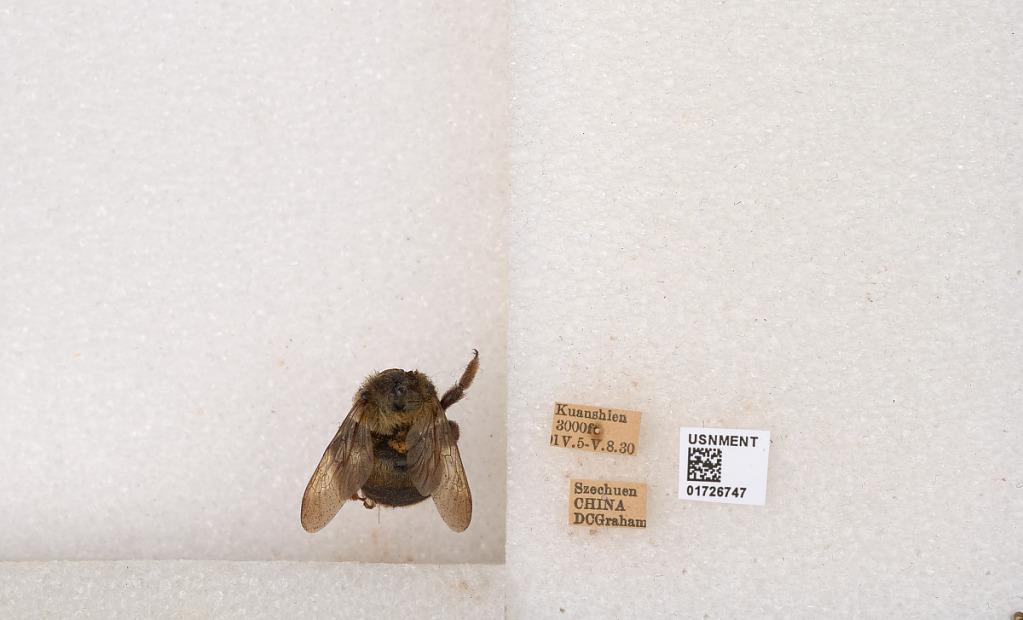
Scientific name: Xylocopa (Mesotrichia) latipes (Drury)
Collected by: D. Graham
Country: China
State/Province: Sichuan
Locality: Kuanshien